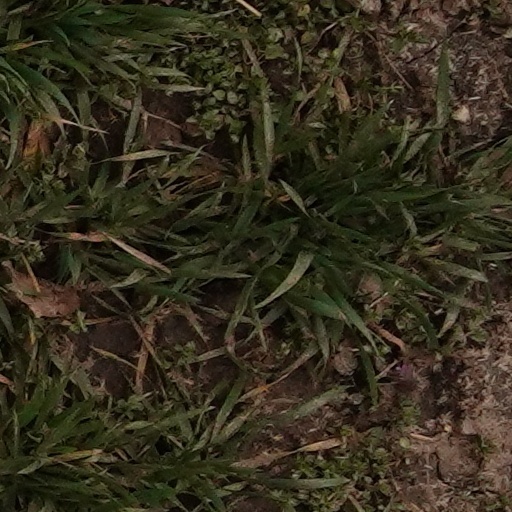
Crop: wheat